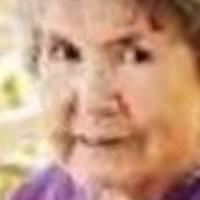
Age group: age 56-65